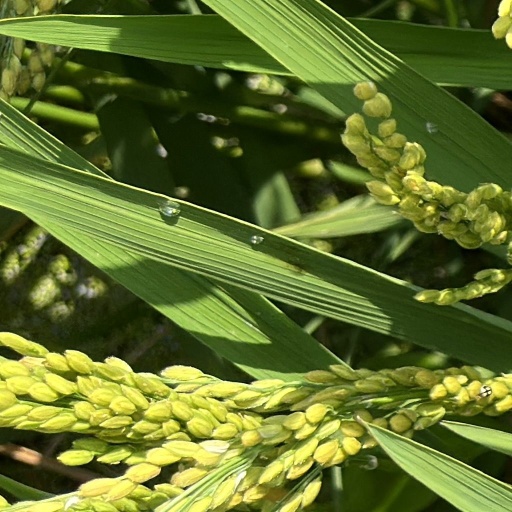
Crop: rice